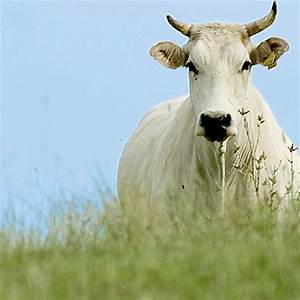
Label: mucca